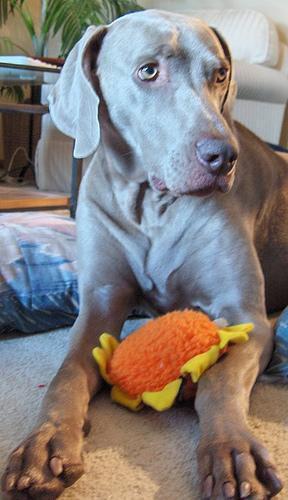
Weimaraner